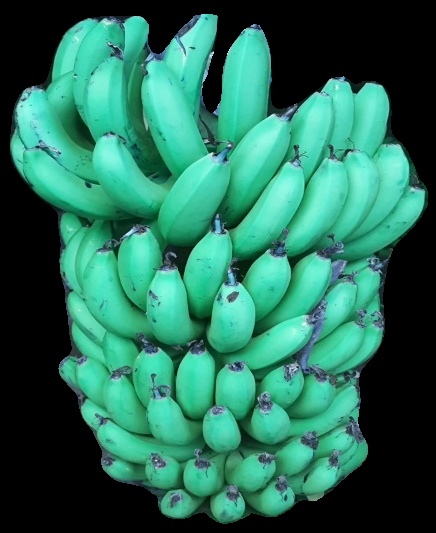
Variety: pachbale
Grade: grade1